Jean Marie (DJ)

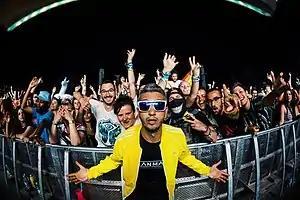
Jean Marie at Ultra Music Festival

Jean Marie Carrabba (born 20 November 1982), known as Jean Marie is an Italian DJ, producer, songwriter and remixer.